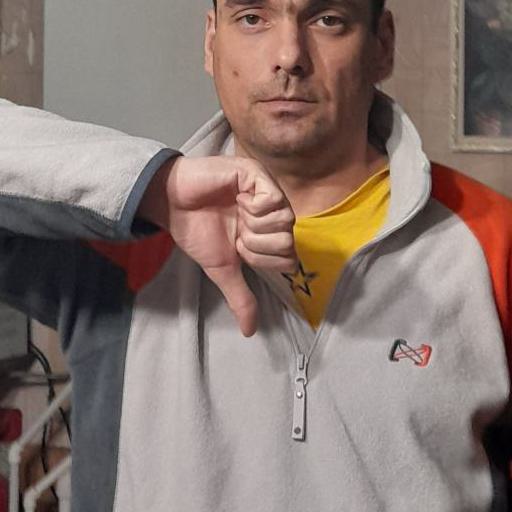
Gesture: dislike